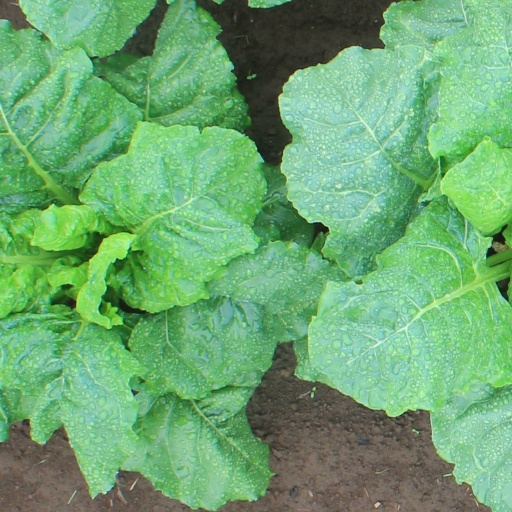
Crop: sugar beet